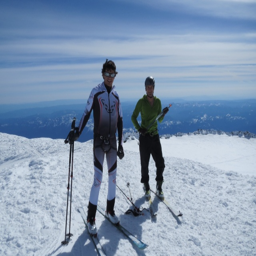
person and i on the summit .